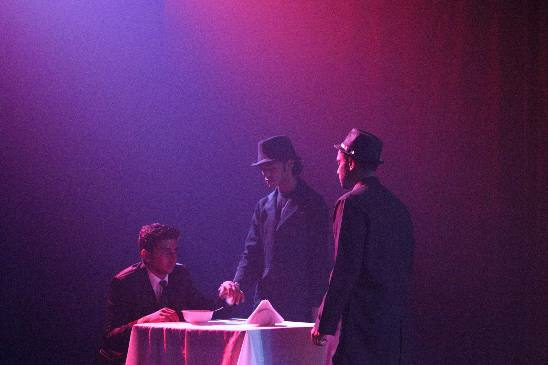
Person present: Yes